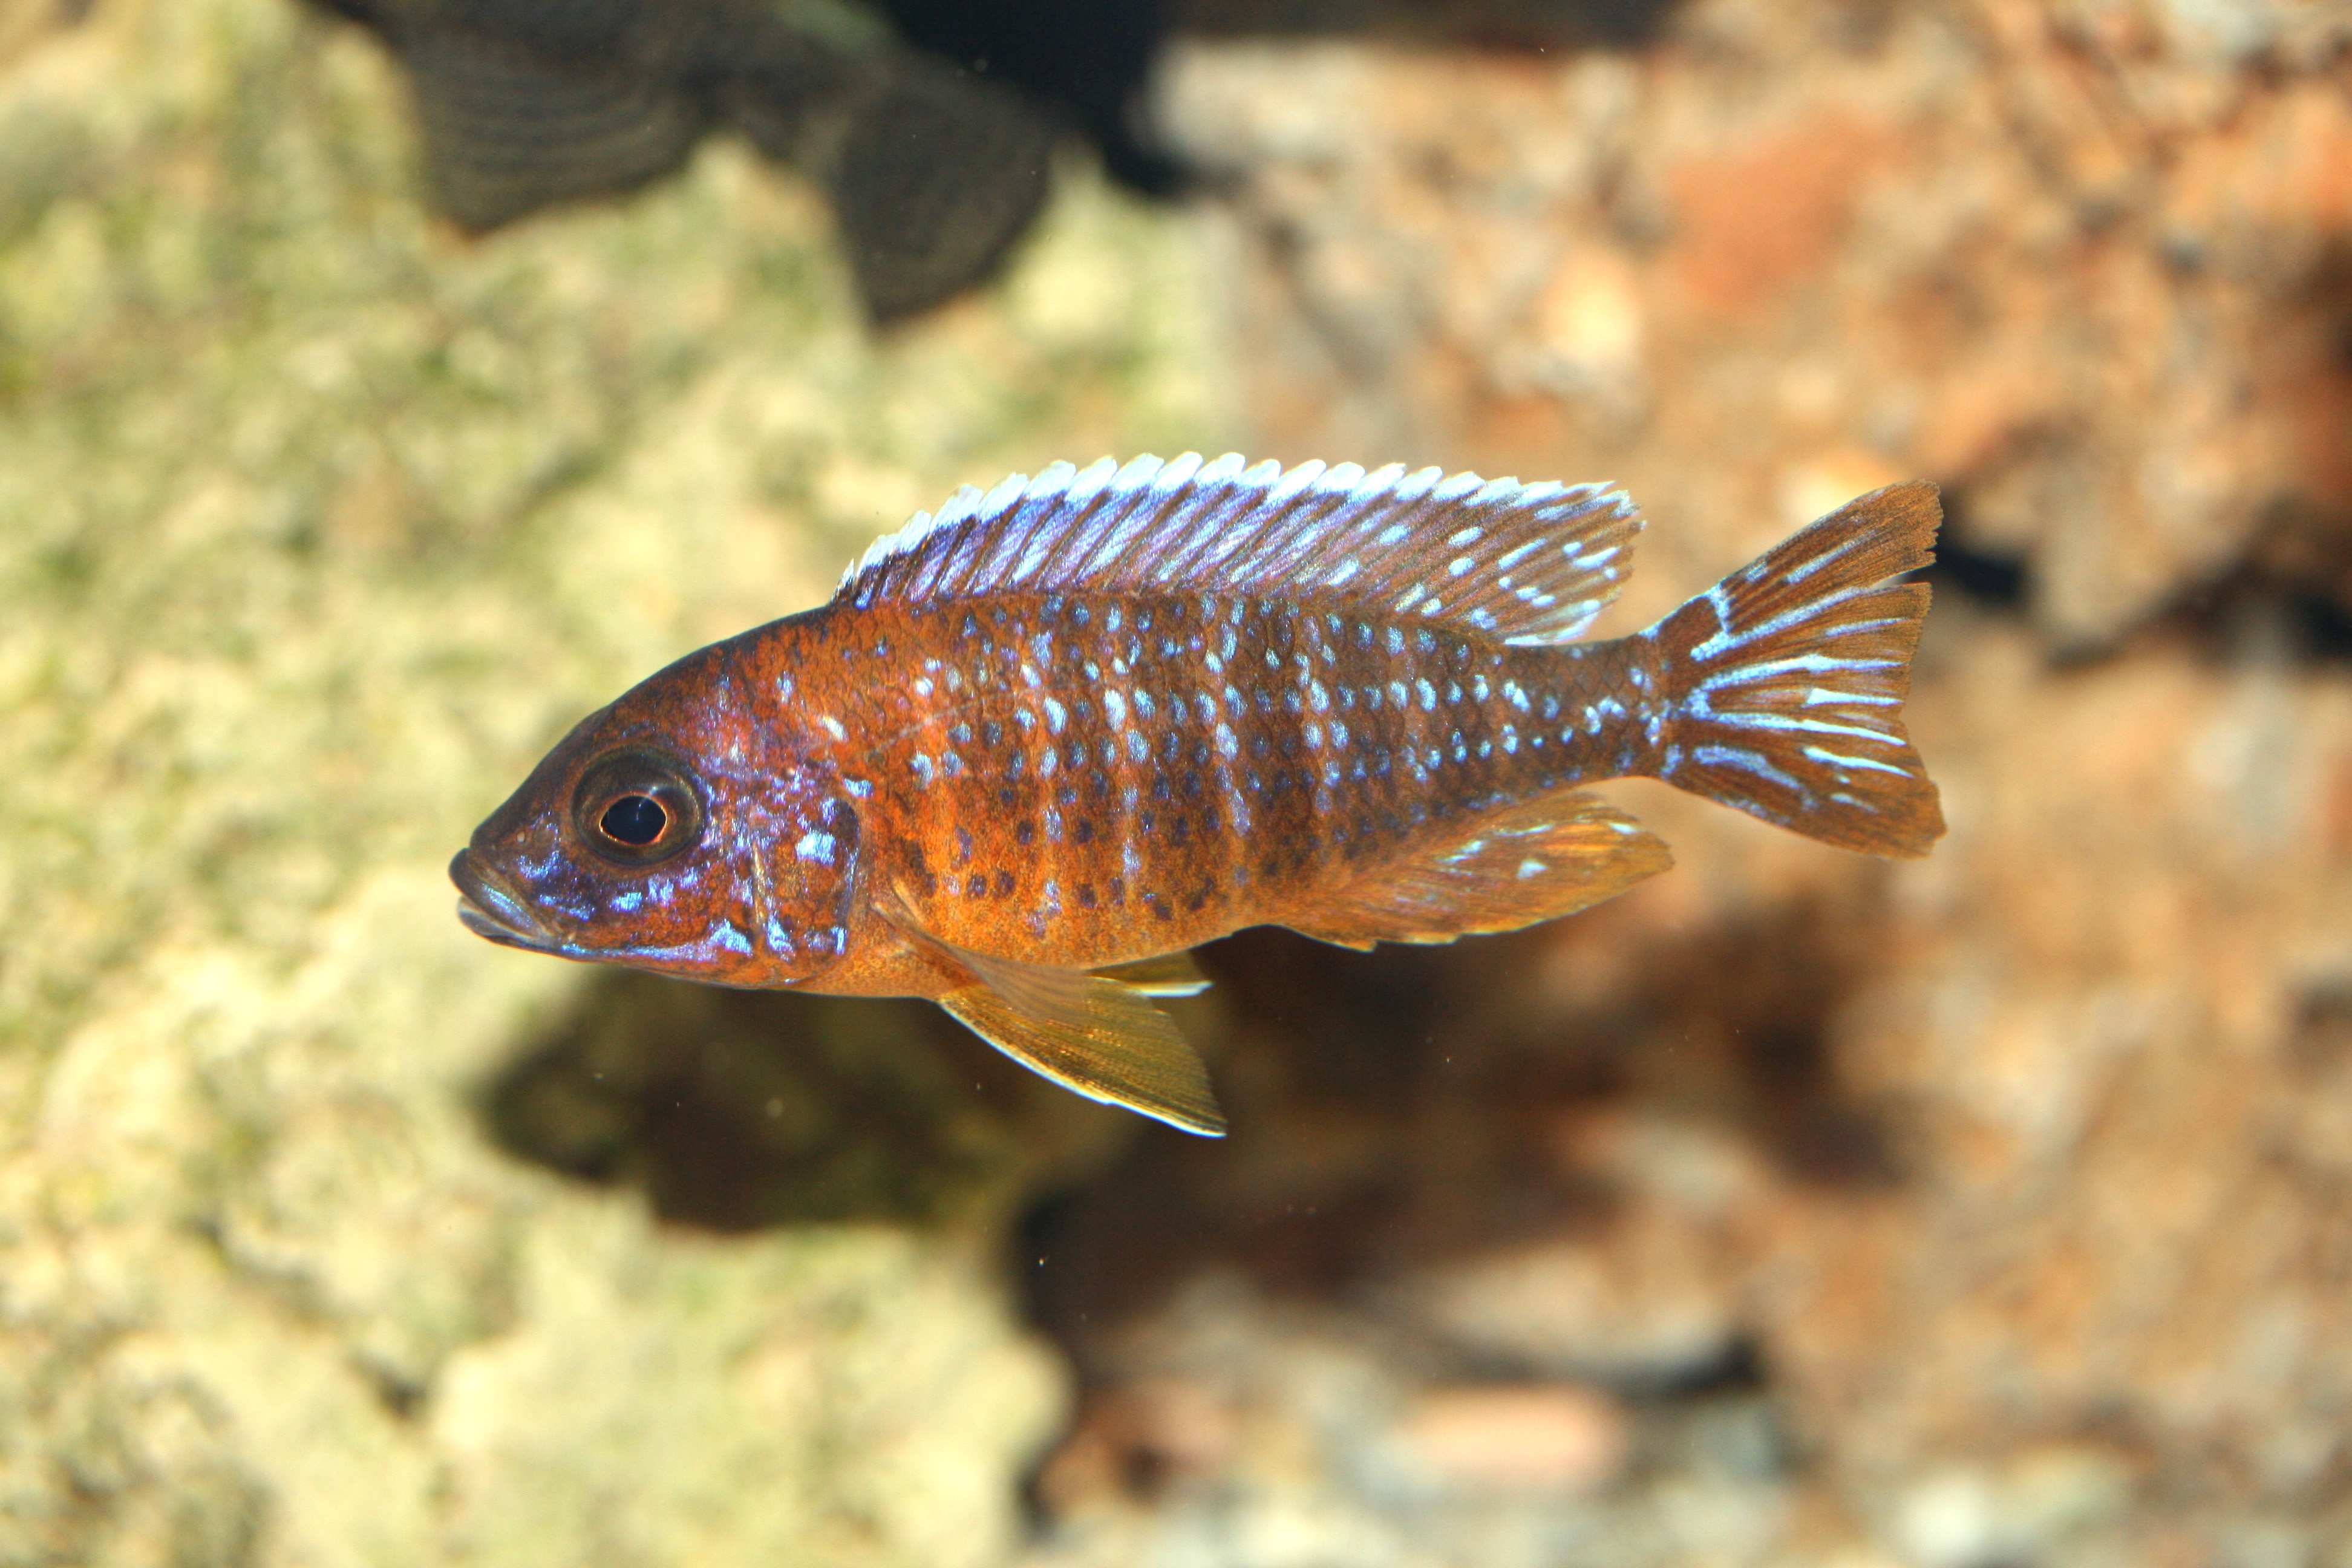
lake, wildlife, underwater, color, biology, fish, fauna, aquarium, vertebrate, cichlid, victorian, macro photography, freshwater fish, malawi, cichlidae, cichlids, tanganyika, aulonocara, jacobfreibergi otter point, marine biology